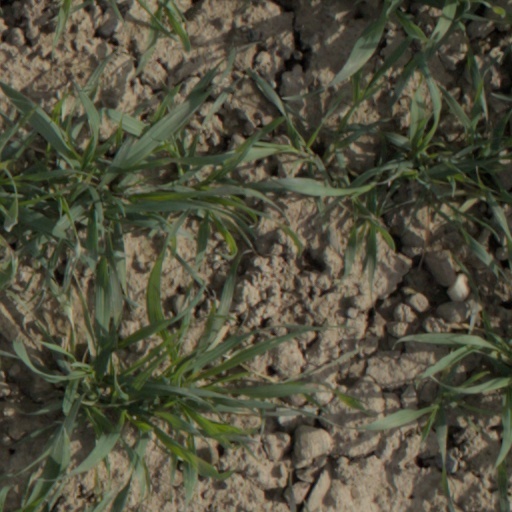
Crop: wheat